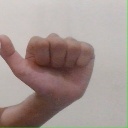
अक्षर: त